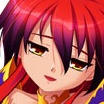
Portrait style: Anime Portrait